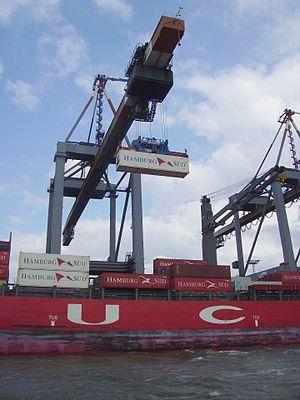
Un conteneur de la compagnie maritime allemande Hamburg-Süd Español: Un contenedor de la compañía naviera alemana Hamburg-Süd Svenska: En container av det tyska rederiet Hamburg-Süd lastas på ett containerfartyg